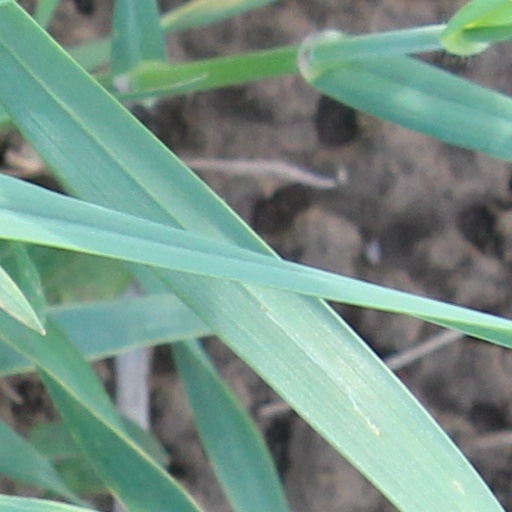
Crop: wheat